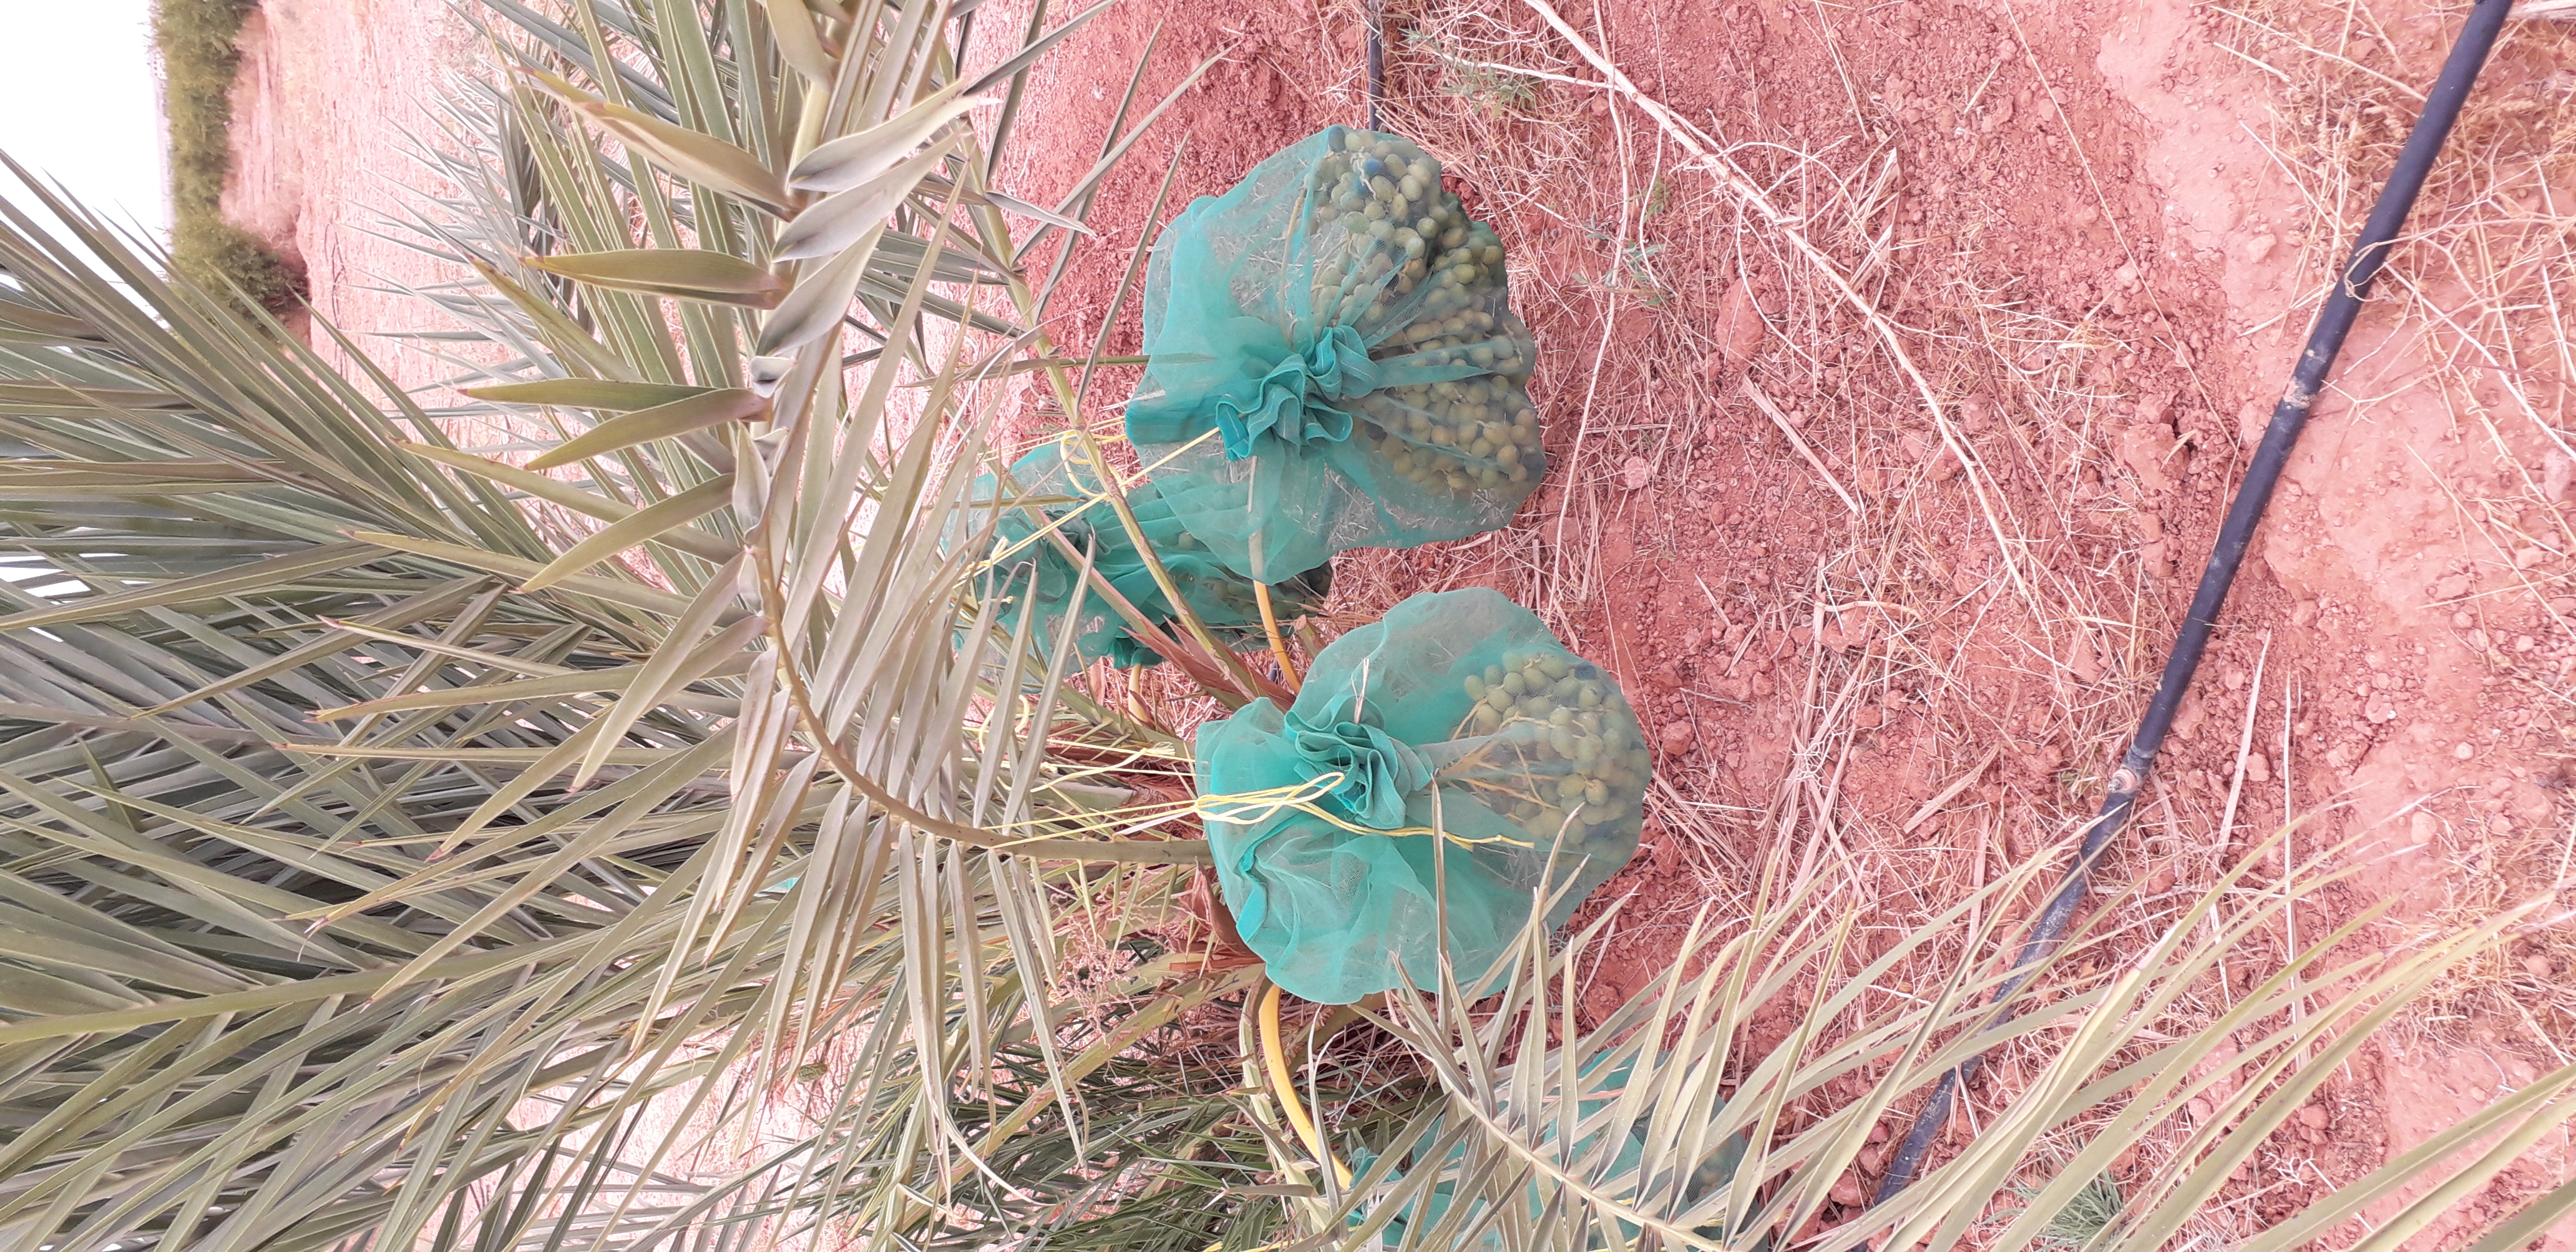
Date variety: kholt